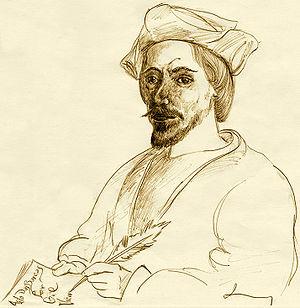
Gil Vicente écrivant un Auto da barca
Gil Vicente est un homme de théâtre portugais ; il est généralement considéré comme le premier dramaturge « littéraire » portugais. On l'identifie aussi souvent comme l'orfèvre de la Custódia de Belém, et comme le maître de rhétorique du roi Dom Manuel. En tant qu'homme de théâtre, il semble avoir aussi été musicien, acteur et metteur en scène.